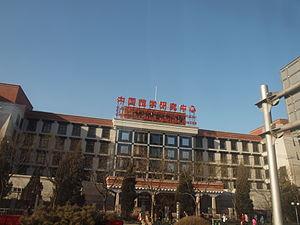
Le Centre de recherche tibétologique de Chine est un centre national chinois de tibétologie situé à Pékin et fondé le 20 mai 1986 par le parti communiste chinois. Le premier directeur général du Centre fut Dorje Tseten, qui, de 1983 à 1985, fut président du comité populaire de la région autonome du Tibet. An Qiyi en est l'actuel chef du Comité du Parti et directeur adjoint. Il est notamment spécialisé dans le bouddhisme tibétain et le bön.